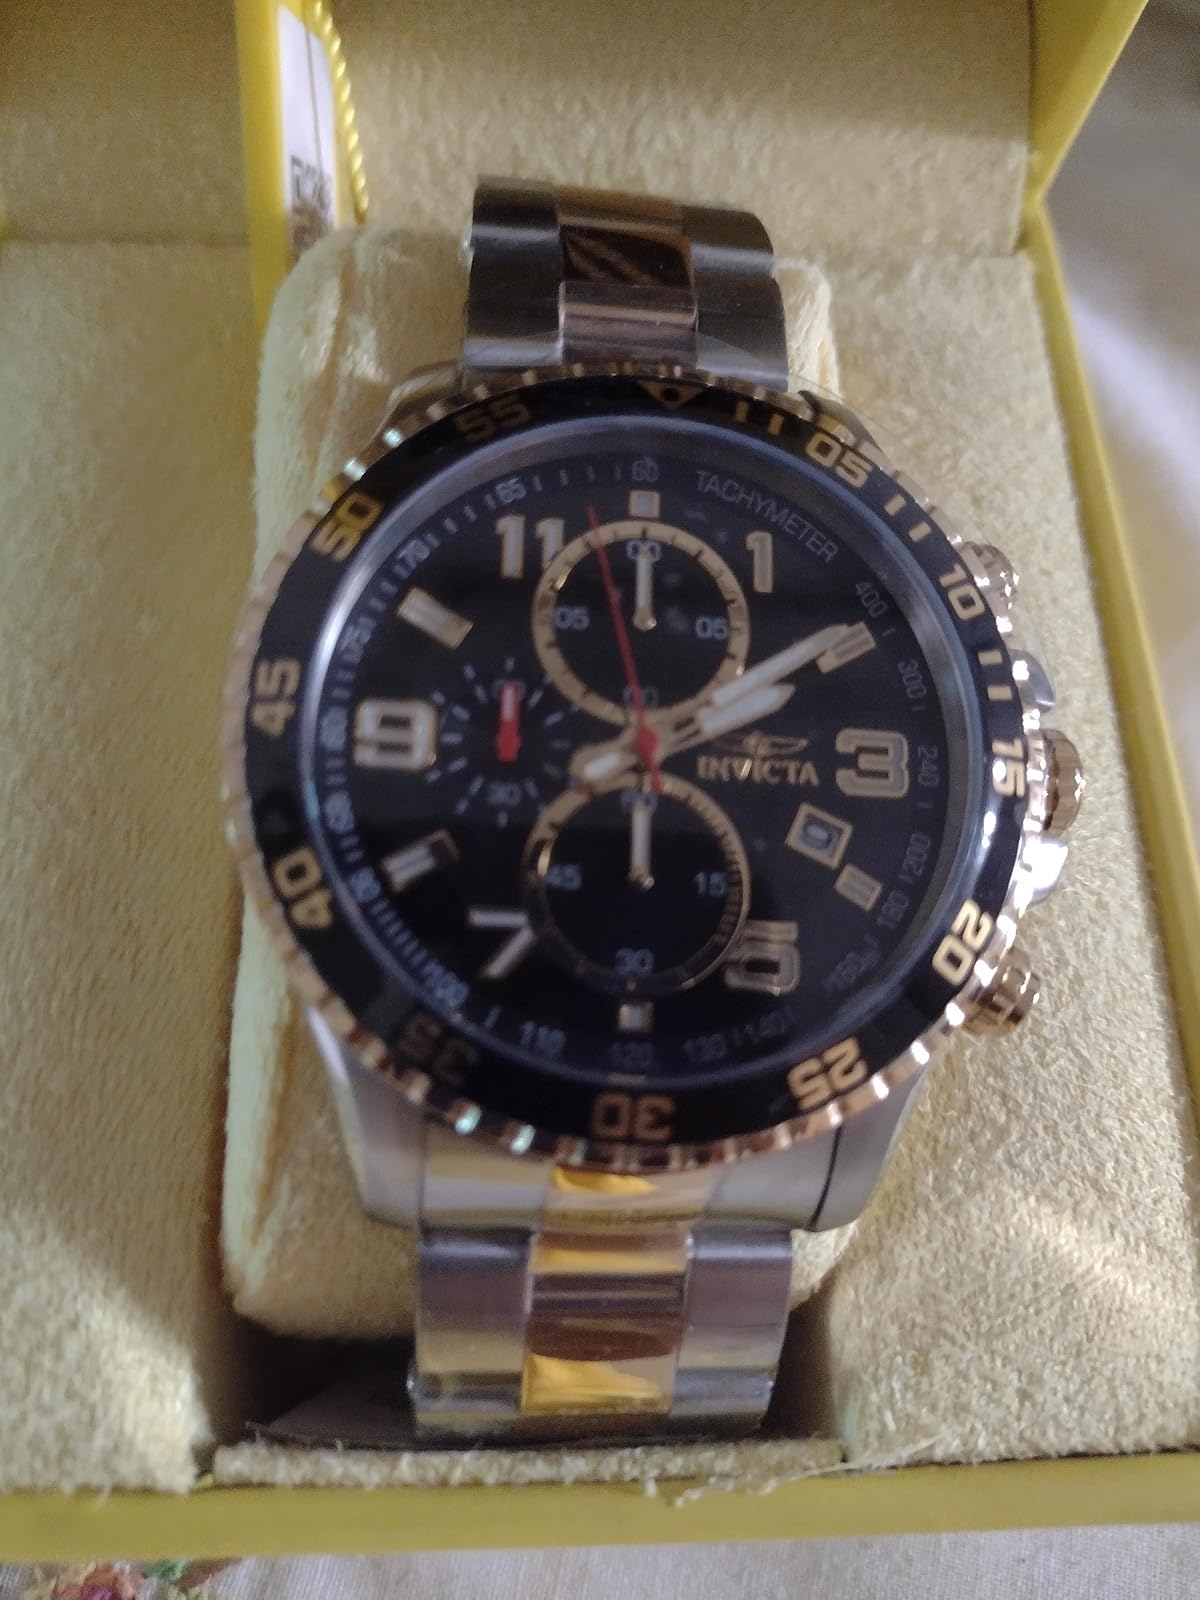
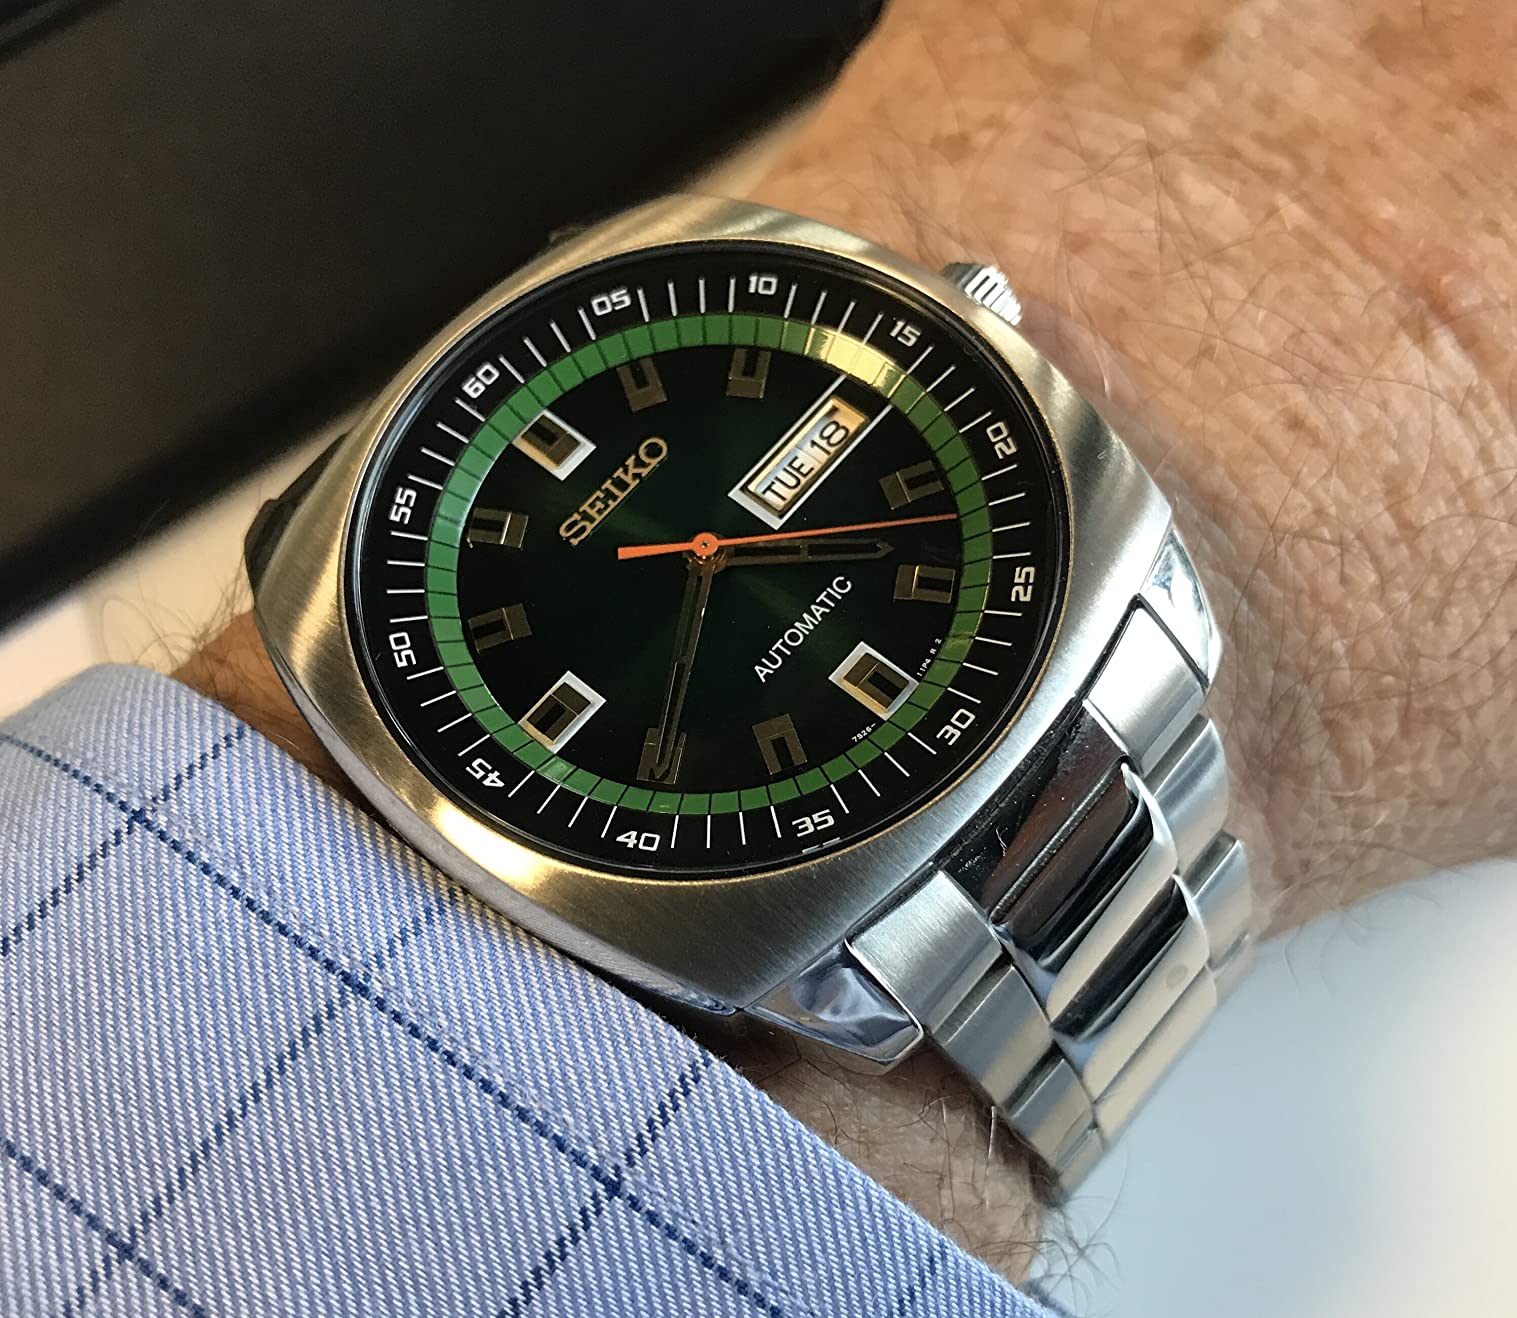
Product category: accessories_watch
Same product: no